Dacian bracelets

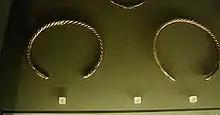
Dacian silver ornaments (Kunsthistorisches Museum)

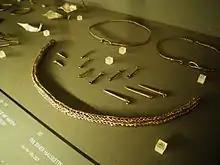
Silver Dacian treasures (dated to La Tène) found in Transylvania Romania (Kunsthistorisches Museum)

In the Bronze Age IV and Hallstatt periods Dacia was characterized by gold treasures and by a particular gold art, whereas archaeological finds dated to the La Tène period are mostly made of silver. This is a common characteristic of the Illyrian and Eastern Alps regions of the time, and not limited to the Dacian area. Some scholars, such as Glodariu, explain the scarcity of gold ornaments and bracelets in Dacian treasures by a custom of the Dacians, Celts, Germans and Romans in reserving golden ornaments for the king alone. Other scholars, such as Florescu, put forth the hypothesis of religious restrictions regarding the use of gold in the period of the Dacian state.